Jerónimo Saavedra

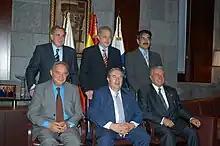
Saavedra (front row centre) with the other Canary Islands presidents, 28 May 2004

The Parliament of Canarias named him once again as senator, assuming the office on 20 July 1999 and until 22 July 2003. Saavedra ran again for the presidency of the Canary Islands in the 1999 elections, but was unsuccessful. Between 2004 and 2011, and since 2018 Saavedra was member of the Board of Trustees of the Teatro Real.